Planet Earth (1986 TV series)

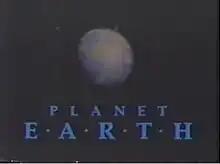

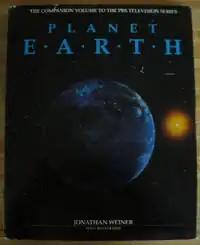
The cover of "Planet Earth", the companion book to the series by Jonathan Weiner published in 1986.

Planet Earth is a seven-episode 1986 PBS television documentary series focusing on the Earth, narrated by Richard Kiley.